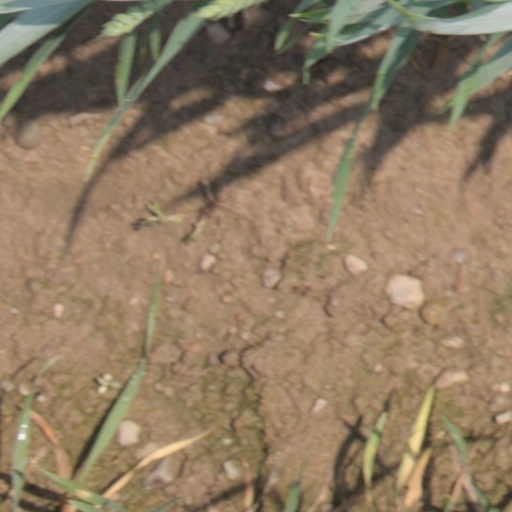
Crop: wheat